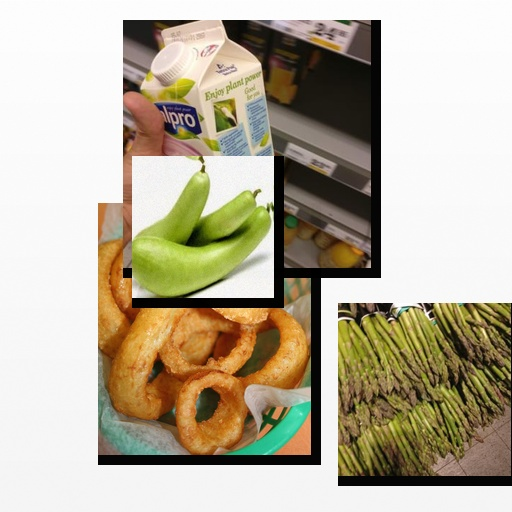
Food items: onion, asparagus, bottle_gourd, blueberry_soy_yogurt